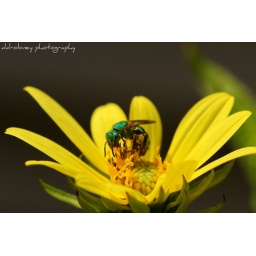
Another of the plants in my new garden...and another of the wonderfully iridescent green insects.